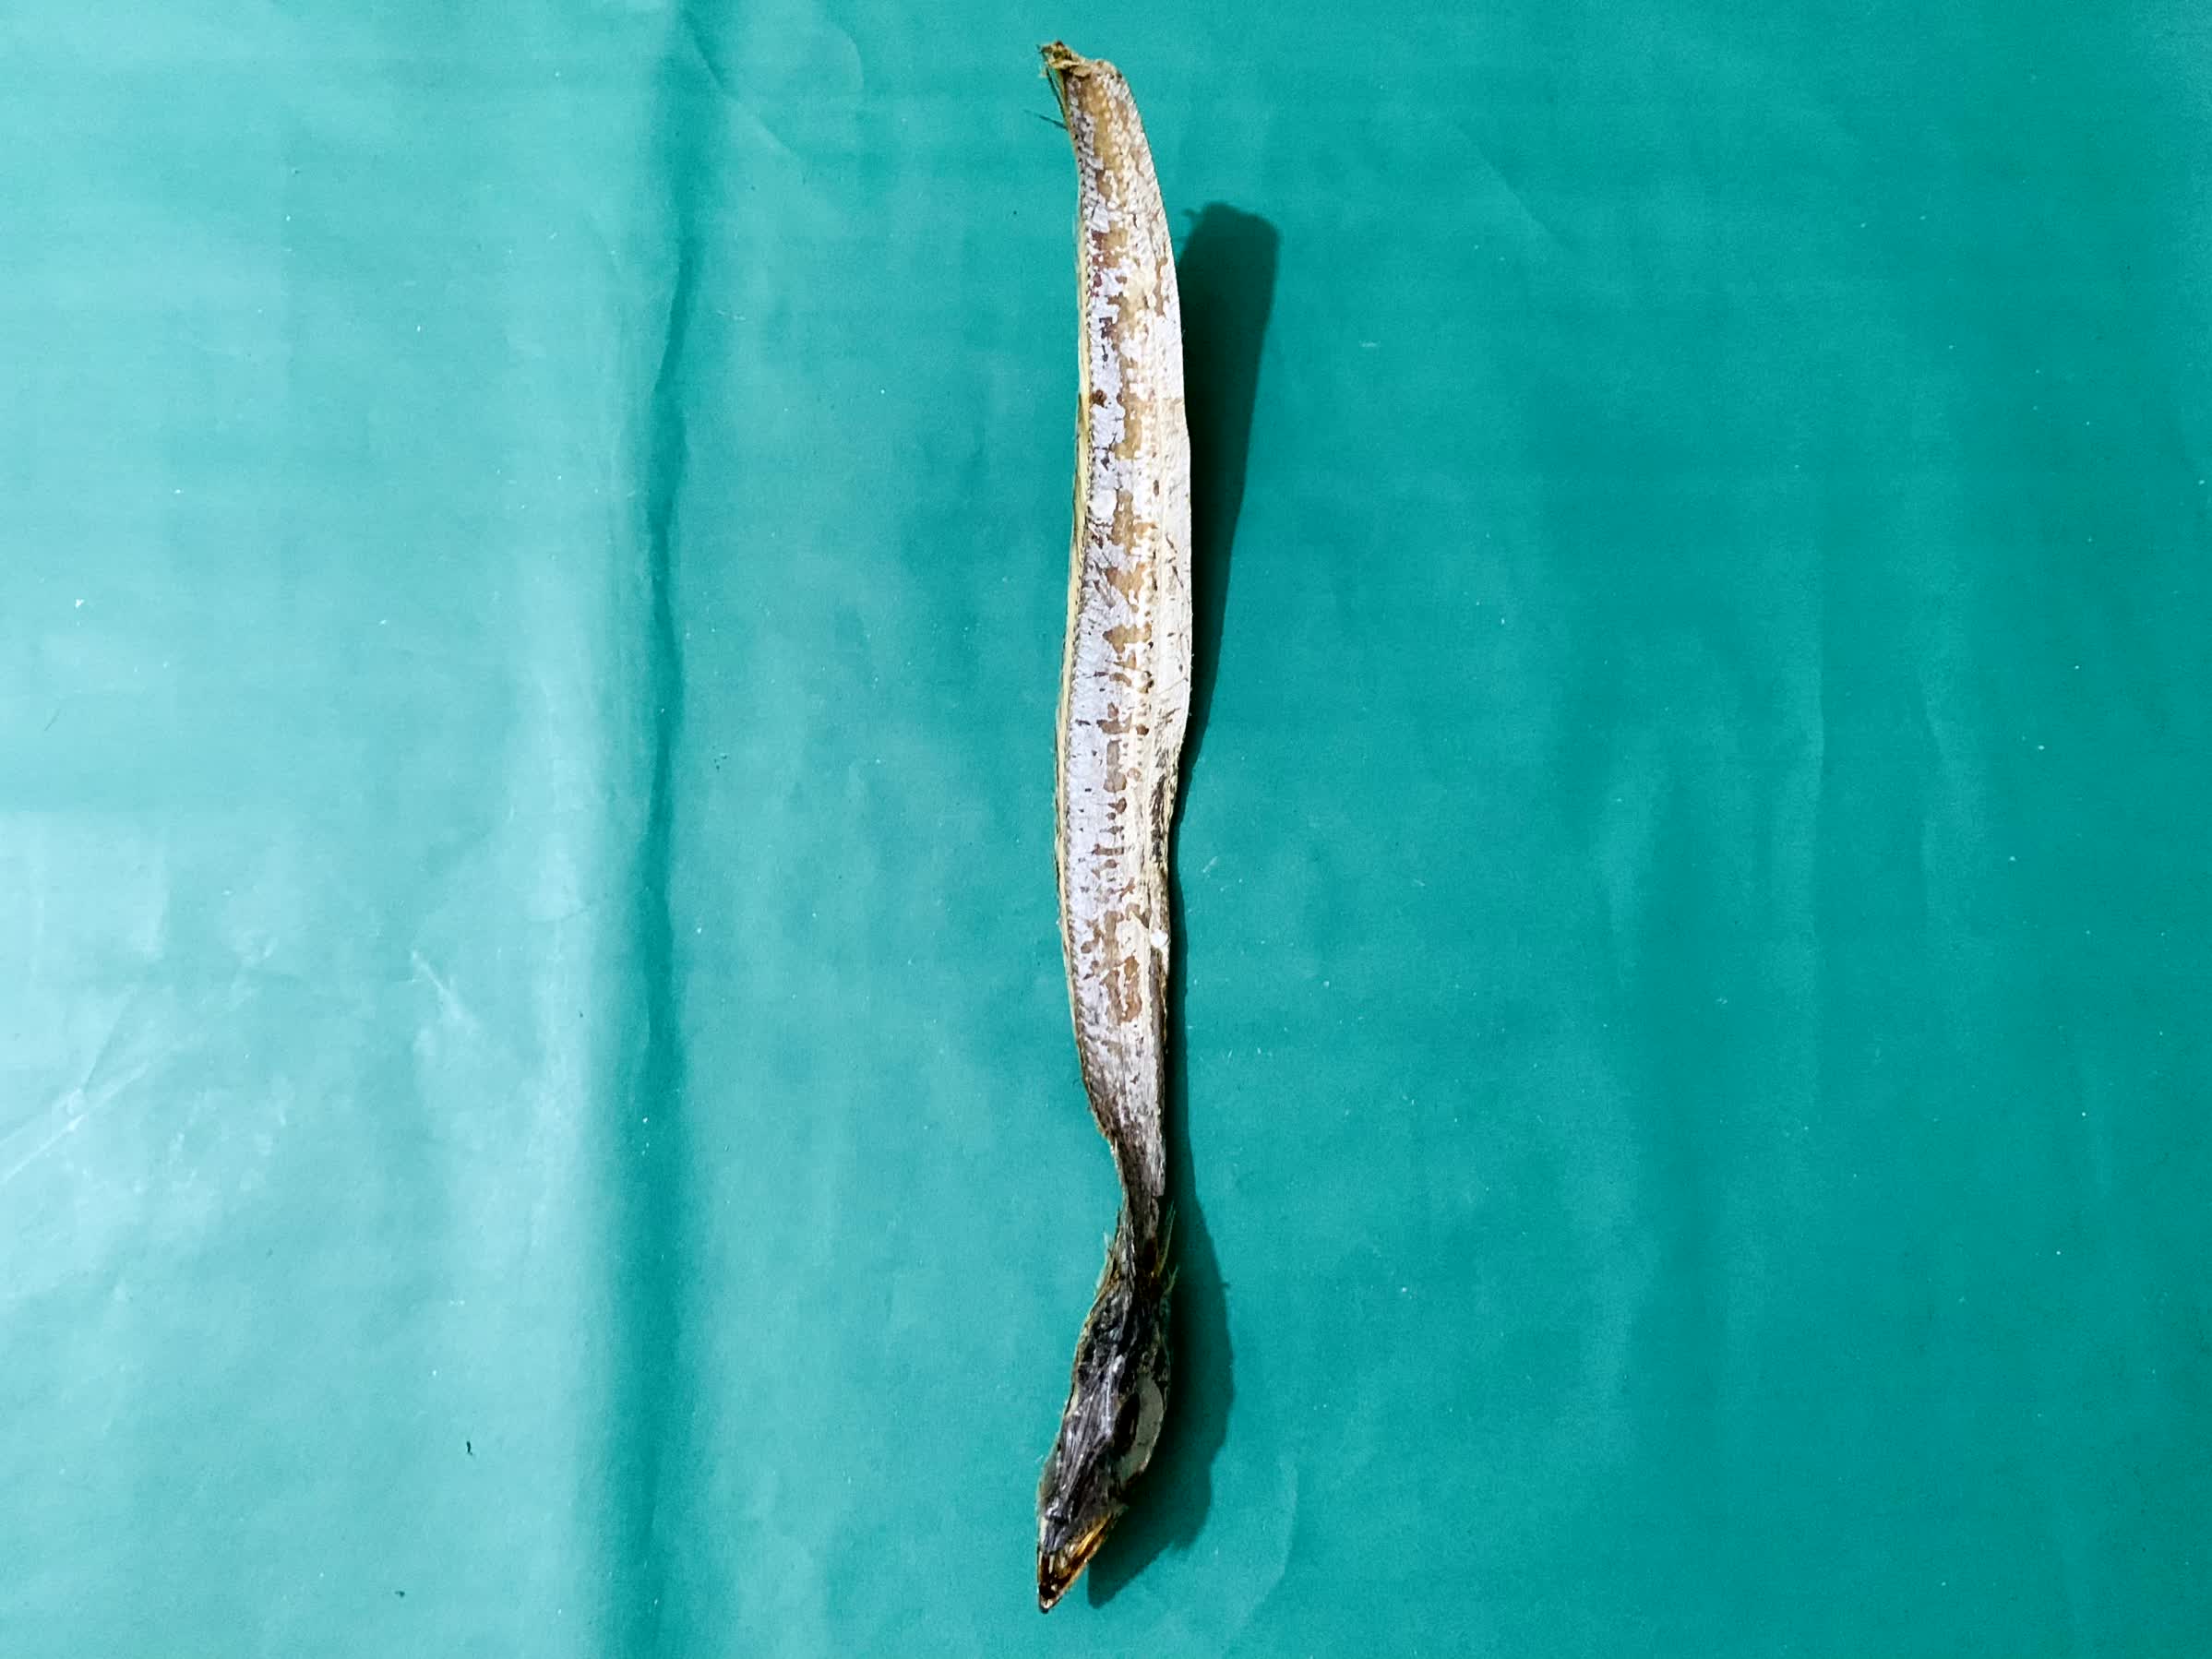
Species: Churi